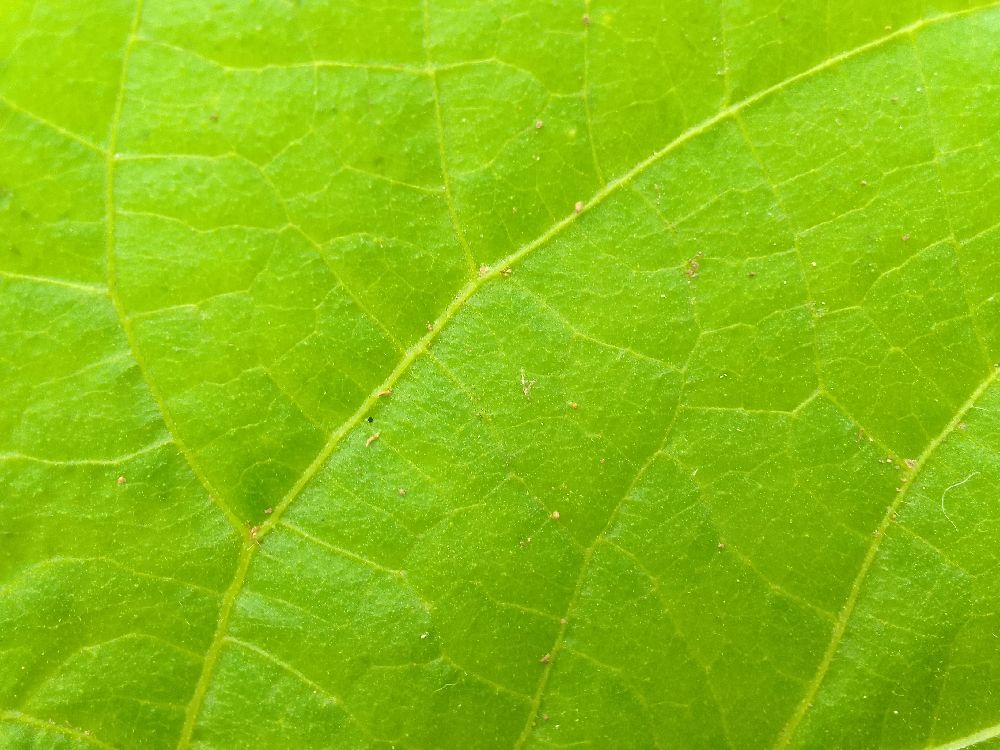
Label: healthy